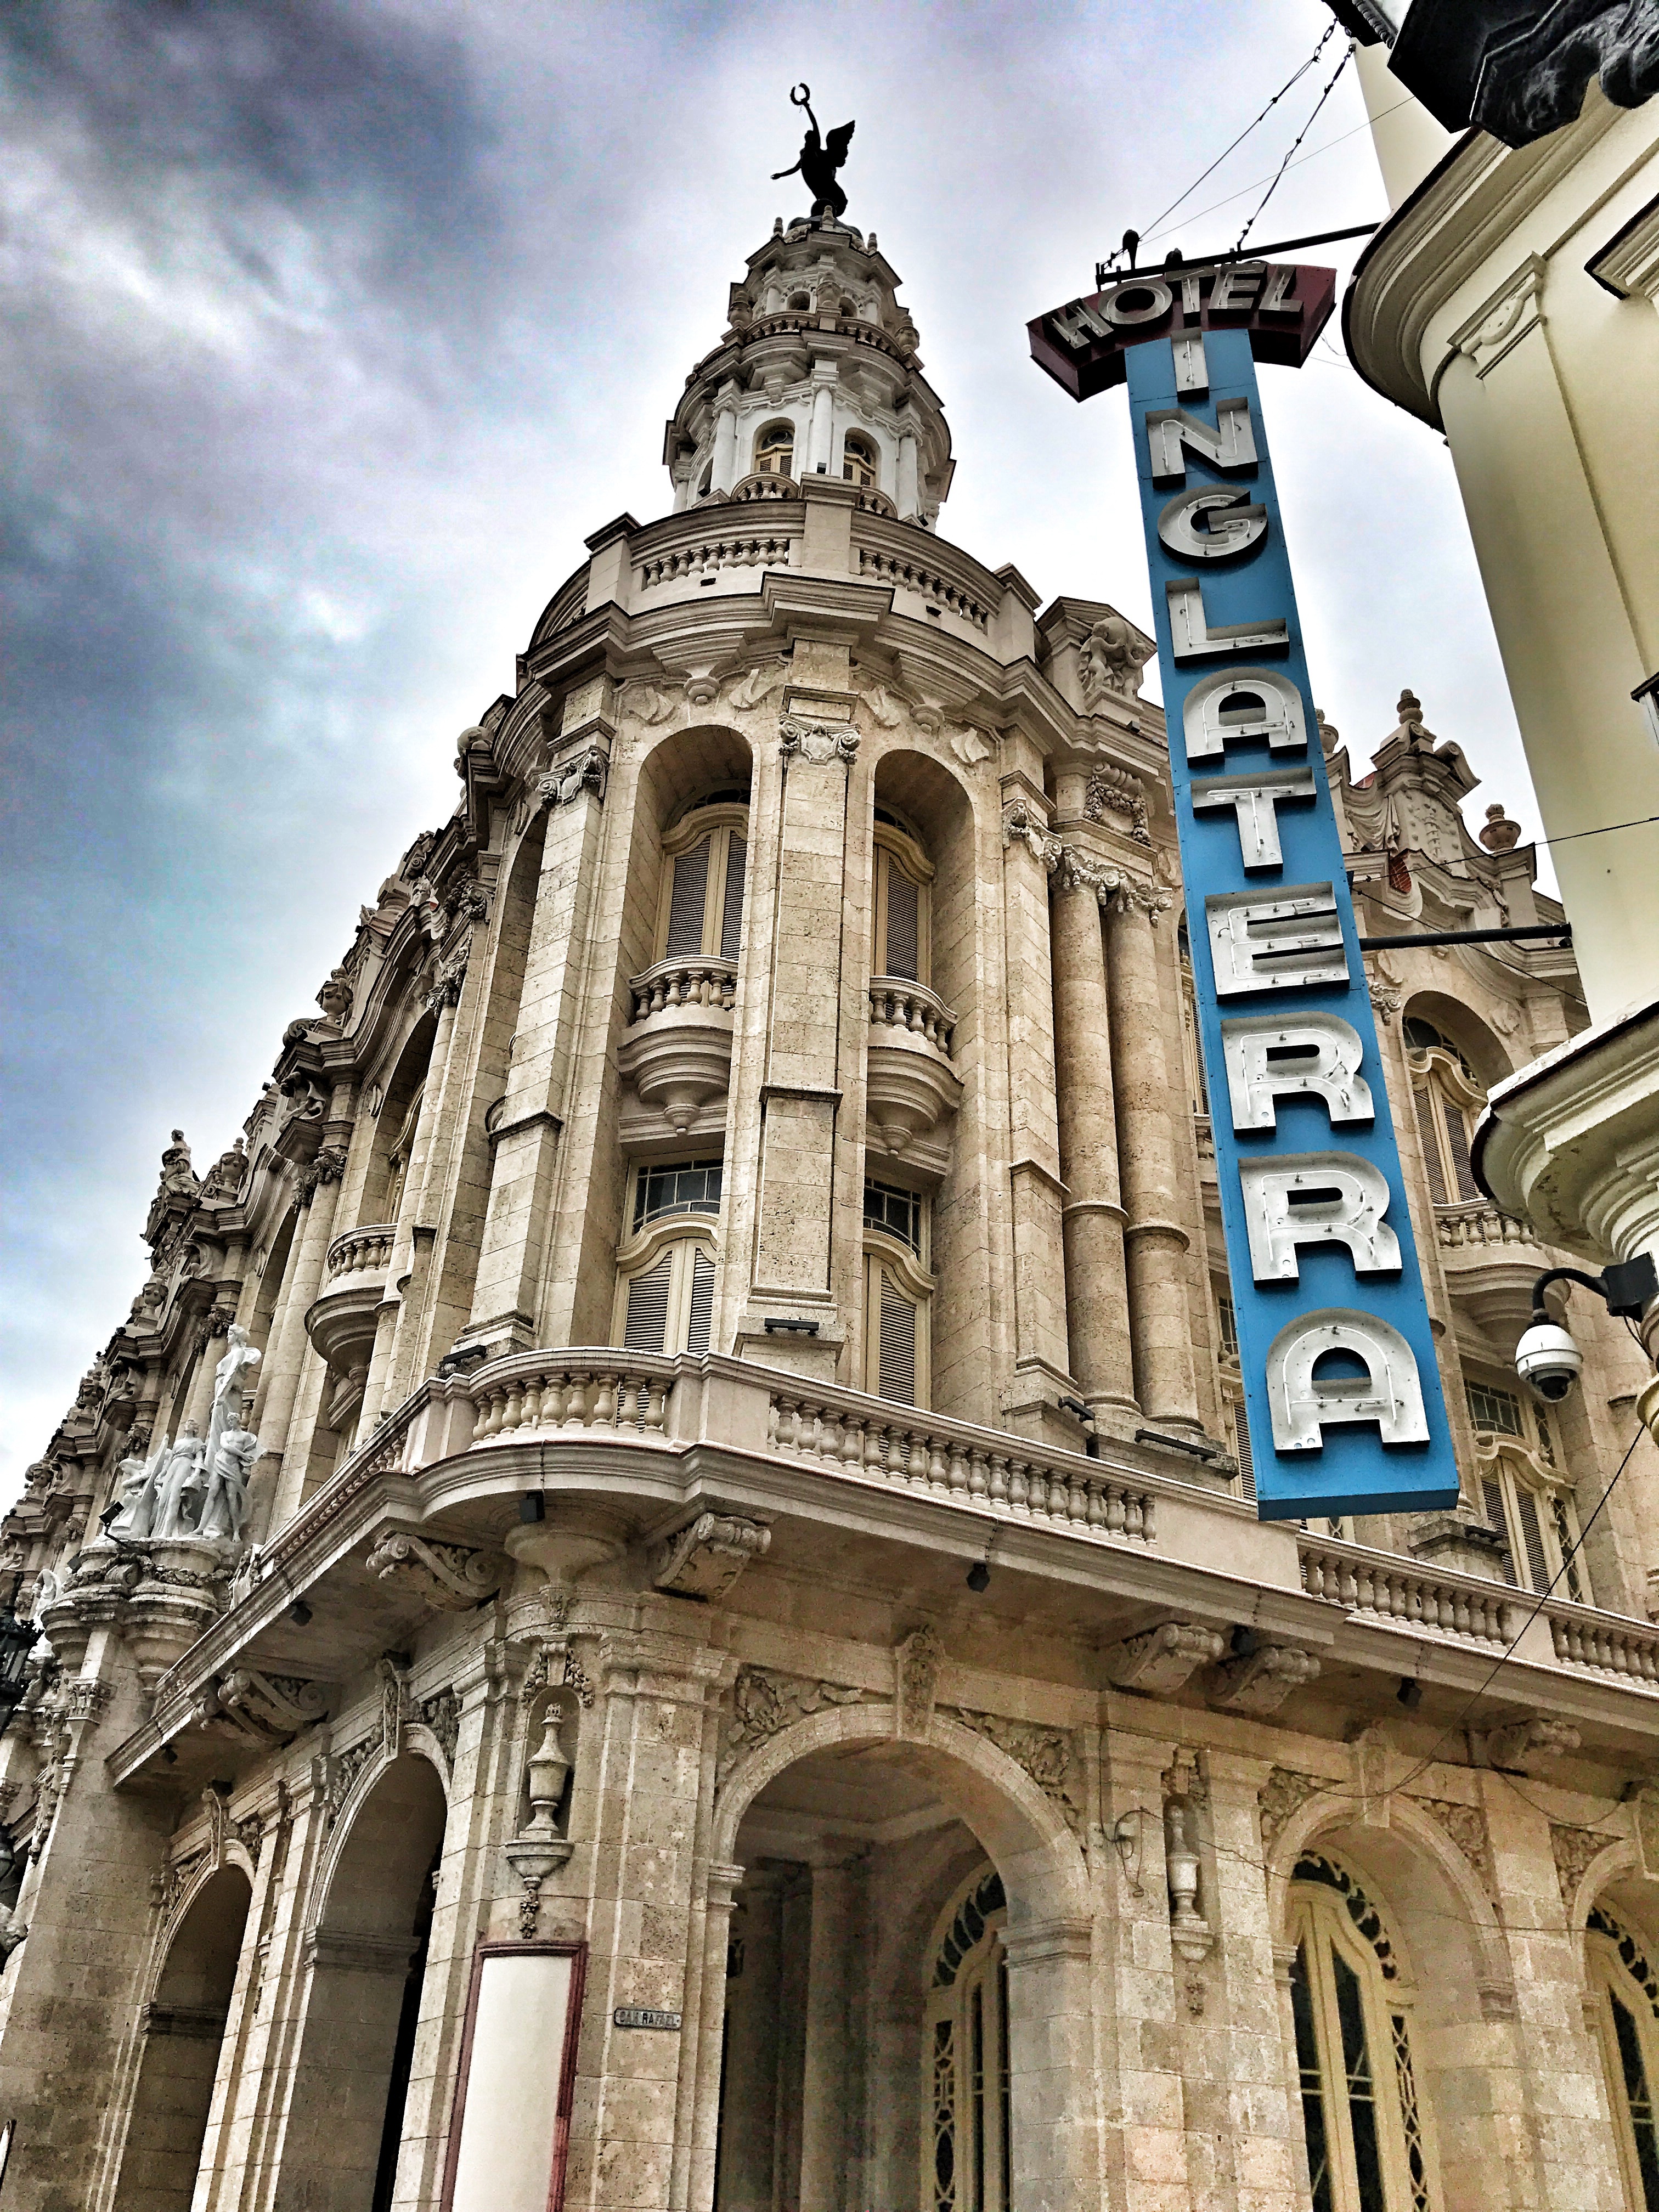
architecture, sky, building, city, urban, construction, landmark, facade, church, cathedral, place of worship, basilica, havana, metropolis, gothic architecture, ancient history, ancient roman architecture